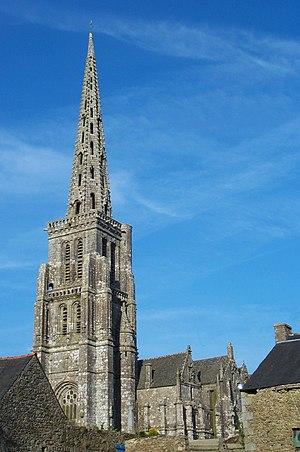
Cet article recense les monuments historiques français classés en 1907.
L’église Notre-Dame de Bulat-Pestivien est une chapelle.
Bulat-Pestivien [bylatpɛstivjɛ̃] est une commune française située dans le département des Côtes-d'Armor, en région Bretagne.